Viktor Konstantinovich Vasilyev

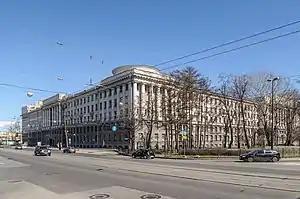
The Kuznetsov Naval Academy. Vasilyev both studied and taught here, becoming one of its senior academics.

Vasilyev returned to the Naval Academy in October 1929, this time as an instructor. He was caught up in one of the periods of repression shortly afterwards, being arrested and dismissed from the navy in March 1930. He was reinstated in January 1932, though not formally rehabilitated until 1938. He returned to the Naval Academy in January 1932 as a lecturer. He became a senior head in July 1935, and then head of the staff department in June 1938, becoming a docent that year. He held this position during the Second World War. He was promoted to rear-admiral on 4 June 1940, received his Candidate of Military Science in 1943, and became a senior head of the department in May 1945. He rose to the position of a head of course in September 1945, a post he held until his retirement in February 1948.